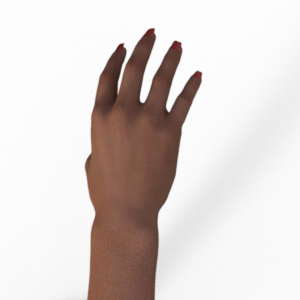
Label: paper